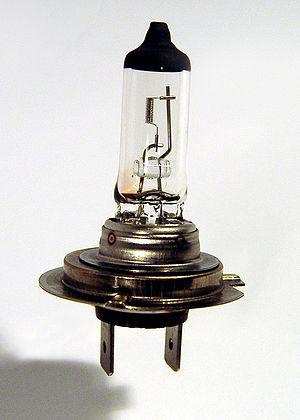
L'électricité existe depuis les débuts de l'univers qui est composé, selon des principes physiques, de « matière ». Son histoire vue par les hommes remonte aux débuts de l'humanité, car l'électricité est partout présente, très discrète la majorité du temps. Elle se manifeste parfois de manière très spectaculaire et brutale : par exemple sous forme d'éclairs associés au tonnerre et à des destructions.
Les phares d'automobiles sont des projecteurs de lumière destinés à l'éclairage de la route empruntée par un véhicule la nuit. Ils sont un constituant de l'éclairage standard des automobiles. Ils servent aussi à rendre le véhicule plus facilement visible par les autres, notamment par temps de pluie. Il existe également des phares de jour destinés à accroître la visibilité diurne.
La lampe à incandescence halogène produit de la lumière, comme une lampe à incandescence classique, en portant à incandescence un filament de tungstène, mais des gaz halogénés à basse pression ont été introduits dans une ampoule en verre de quartz supportant les hautes températures et permettant la régénération du filament, au moins partiellement, ce qui augmente la durée de vie de l'ampoule.